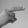
ASL letter: H